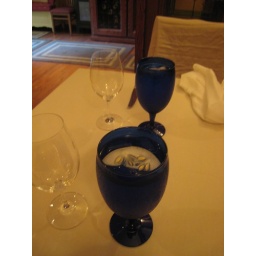
slices of lemon cucumber in the water